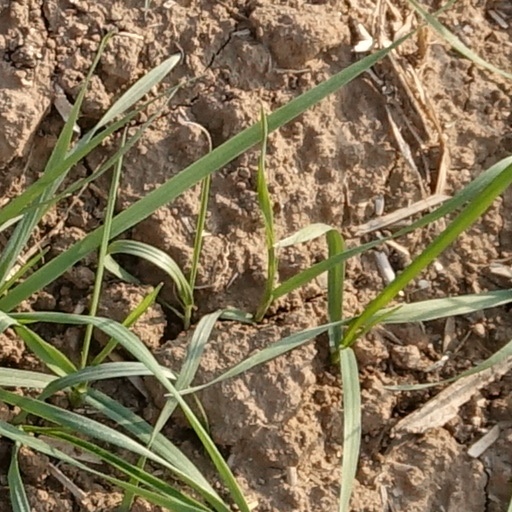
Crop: wheat